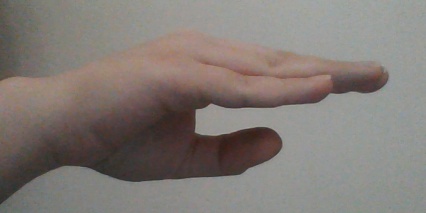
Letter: jeem